Gridders

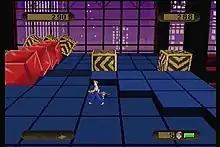
Gameplay screenshot.

"Gridders" is a three-dimensional puzzle game reminiscent of "Klax". It takes place in the year 2049, where depletion of finite natural resources by humans led the Earth to an ecological disaster. The United World Council enlisted aid of the Gridders Corporation run by Lazarus R. Trench, who fiercely protects a proprietary technology from manufacturing automatons dubbed Gridders used in his factory and refuses to open their operations to any government or institution. As the Gridders grew more sophisticated and efficient, the company's working payroll was reduced from 1550 workers to one 20-year old called Zack. One day, Zack arrived to work and found a written note signed by a person named "Sandra", stating that a secret is hidden within the depths of the factory.